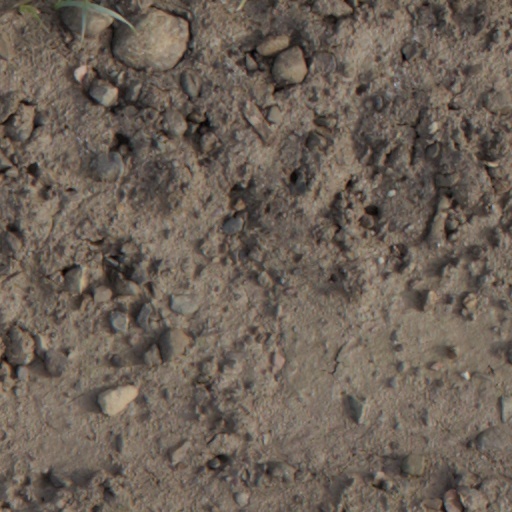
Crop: wheat